History of gunpowder

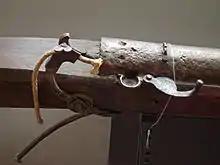
A serpentine matchlock mechanism.

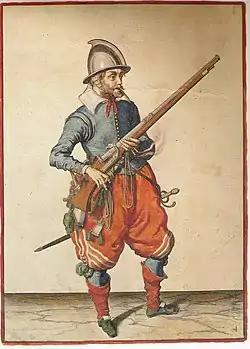
Musketeer from Jacob van Gheyn's Wapenhandelingen van Roers, Musquetten ende Spiesen, (1608).

As a response to gunpowder artillery, European fortifications began displaying architectural principles such as lower and thicker walls in the mid-1400s. Cannon towers were built with artillery rooms where cannons could discharge fire from slits in the walls. However this proved problematic as the slow rate of fire, reverberating concussions, and noxious fumes produced greatly hindered defenders. Gun towers also limited the size and number of cannon placements because the rooms could only be built so big. Notable surviving artillery towers include a seven layer defensive structure built in 1480 at Fougères in Brittany, and a four layer tower built in 1479 at Querfurth in Saxony.